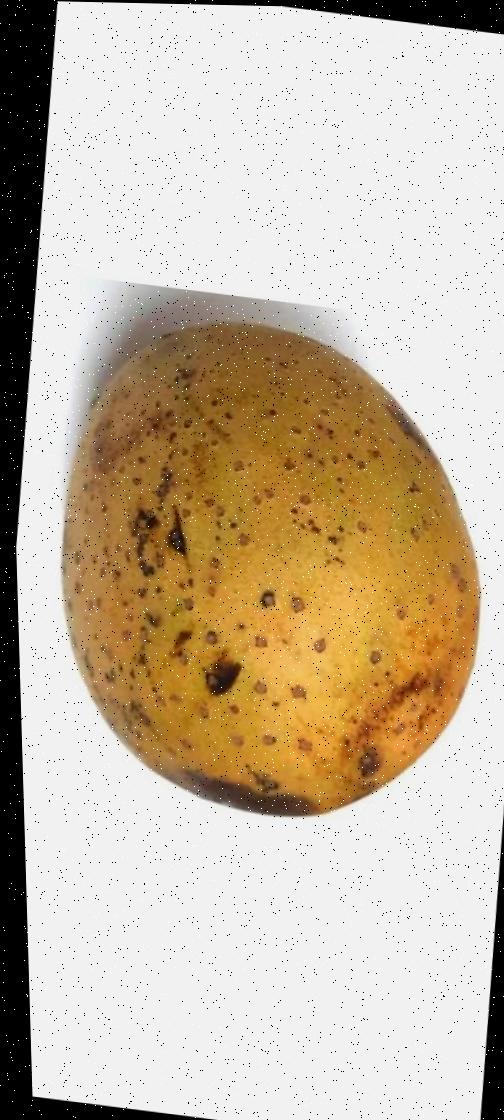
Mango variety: Gourmoti